Jakarta Charter

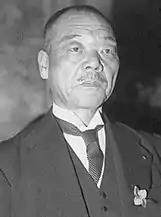
Prime Minister of Japan, Kuniaki Koiso

Prime Minister of Japan, Kuniaki Koiso, realising Japan was losing the war, promised on 7 September 1944, in a session of the Japanese parliament, that independence for the Dutch East Indies would be achieved "later on". In February 1945, partly in response to the Koiso's declaration, the 16th Army decided to establish a committee to investigate Indonesian independence, known as the Investigating Committee for Preparatory Work for Independence (BPUPK). This was intended as a concession to Indonesian nationalists, and the Japanese hoped it would redirect nationalist enthusiasm towards harmless arguments between factions. The BPUPK was announced by the Japanese administration on 1 March 1945 to work on "preparations for independence in the region of the government of this island of Java."